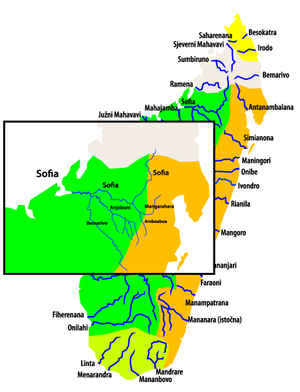
Le Sofia est un fleuve du versant ouest de Madagascar. Il se jette dans l'Océan Indien dans la Baie de Mahajamba avec deux bras.